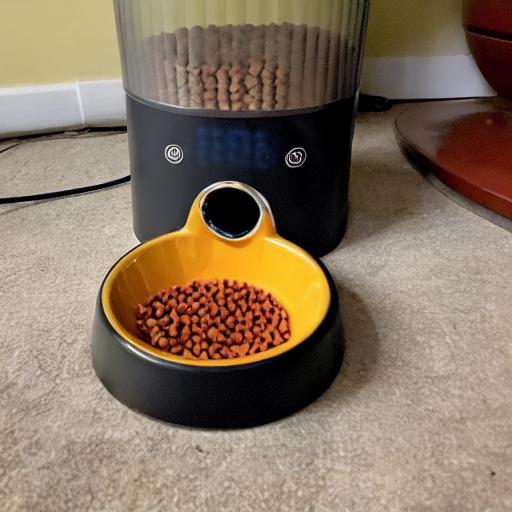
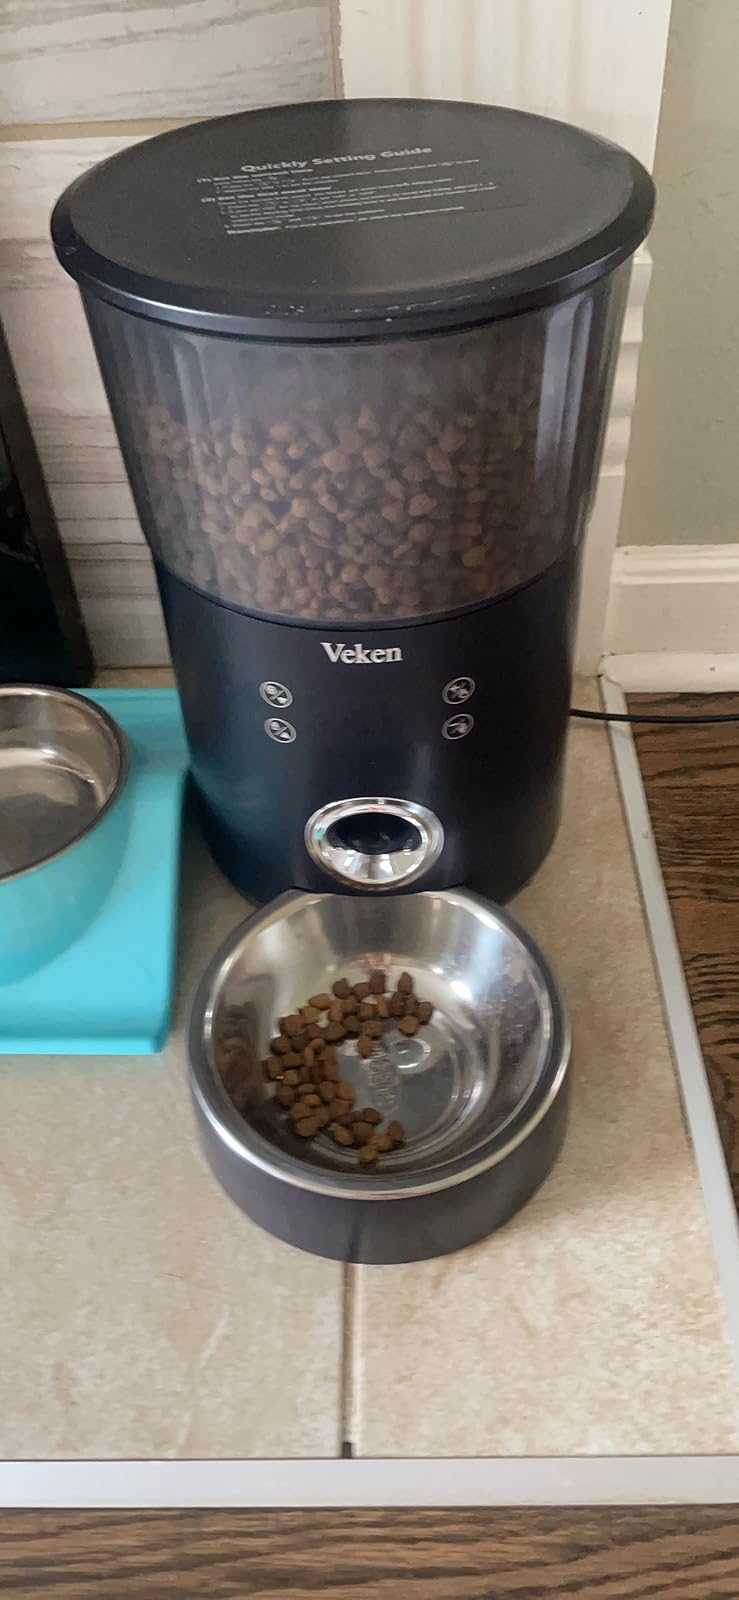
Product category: items_feeder
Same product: no